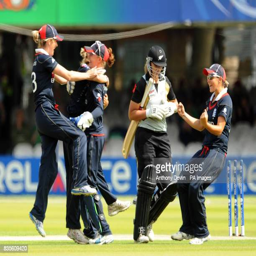
uk constituent country celebrate after cricket player took the wicket of cricket player during the final